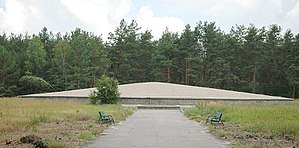
Sobibór udryddelseslejr / Flugten
Mindesmærket i Sobibór.
Sobibor var en nazitysk udryddelseslejr, ligesom de andre lejre i Aktion Reinhard beliggende nær floden Bug i det tyskbesatte Polen, i udkanten af den enorme Parchew-skov. Sobibor dækkede et lille areal, omfattende jernbanestationen og et stykke ind i skoven. Området er fugtigt, da det ligger i udkanten af Pripjat-sumpene.